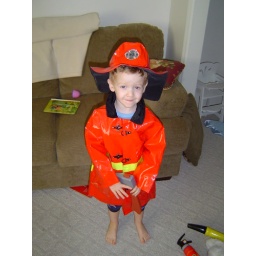
thankfully Joshua has dress up clothes now so that the poor boy doesn't have to dress up in Gabrielle's tutu